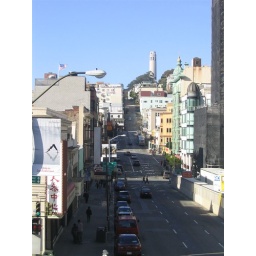
This particular one is taken on a bridge over the road that leads to the china town preservation museum.